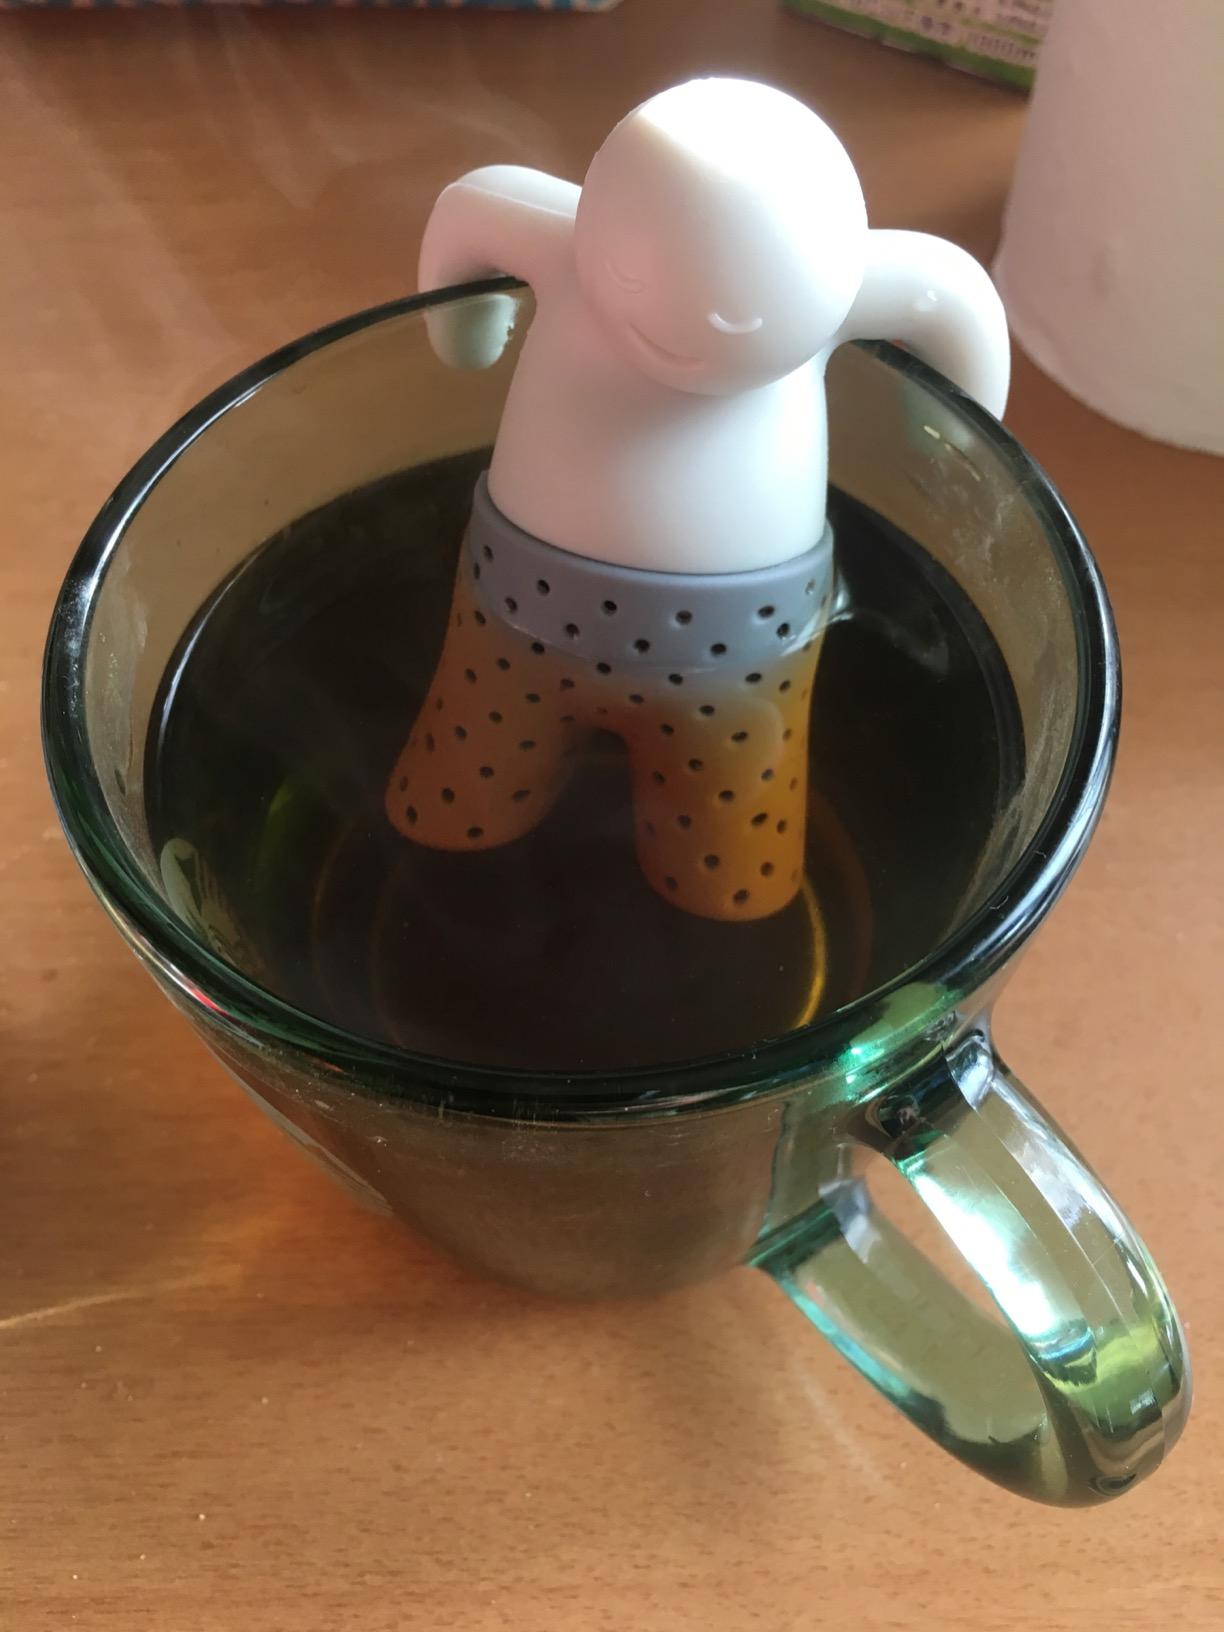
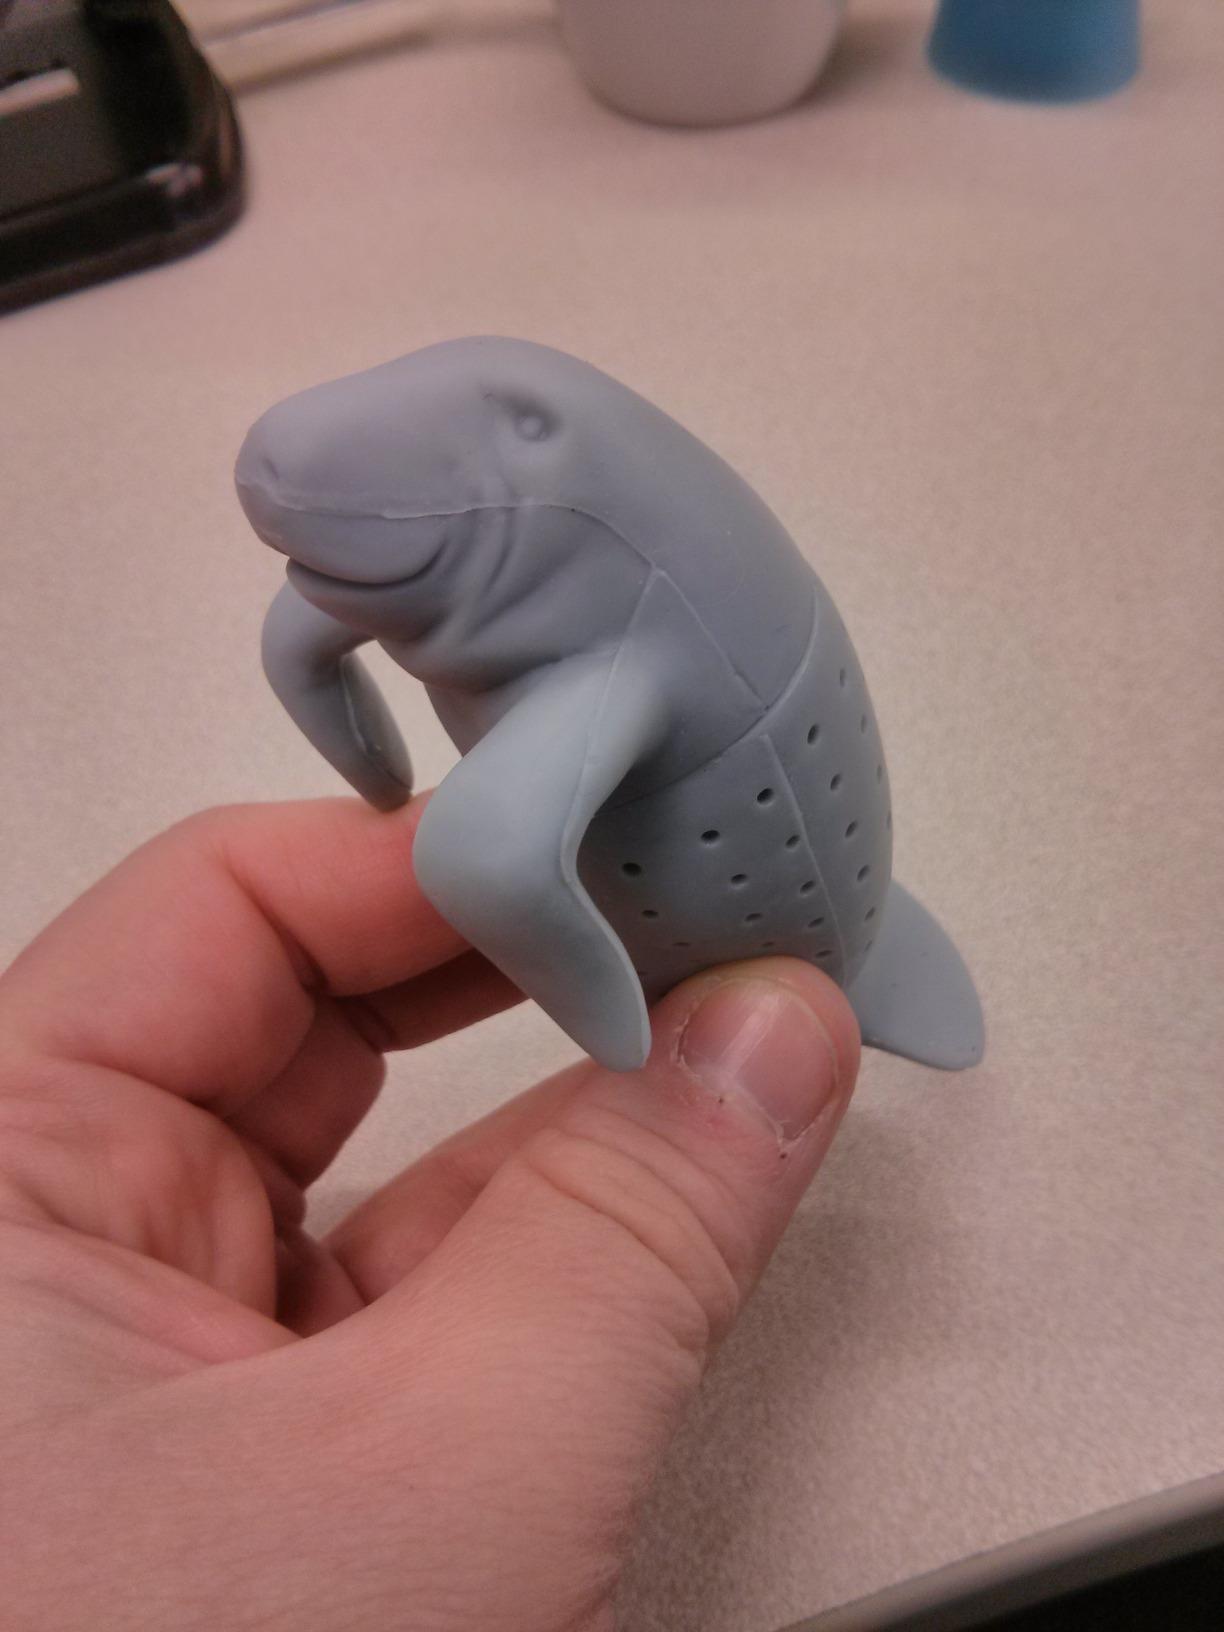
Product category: items_tea
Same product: no